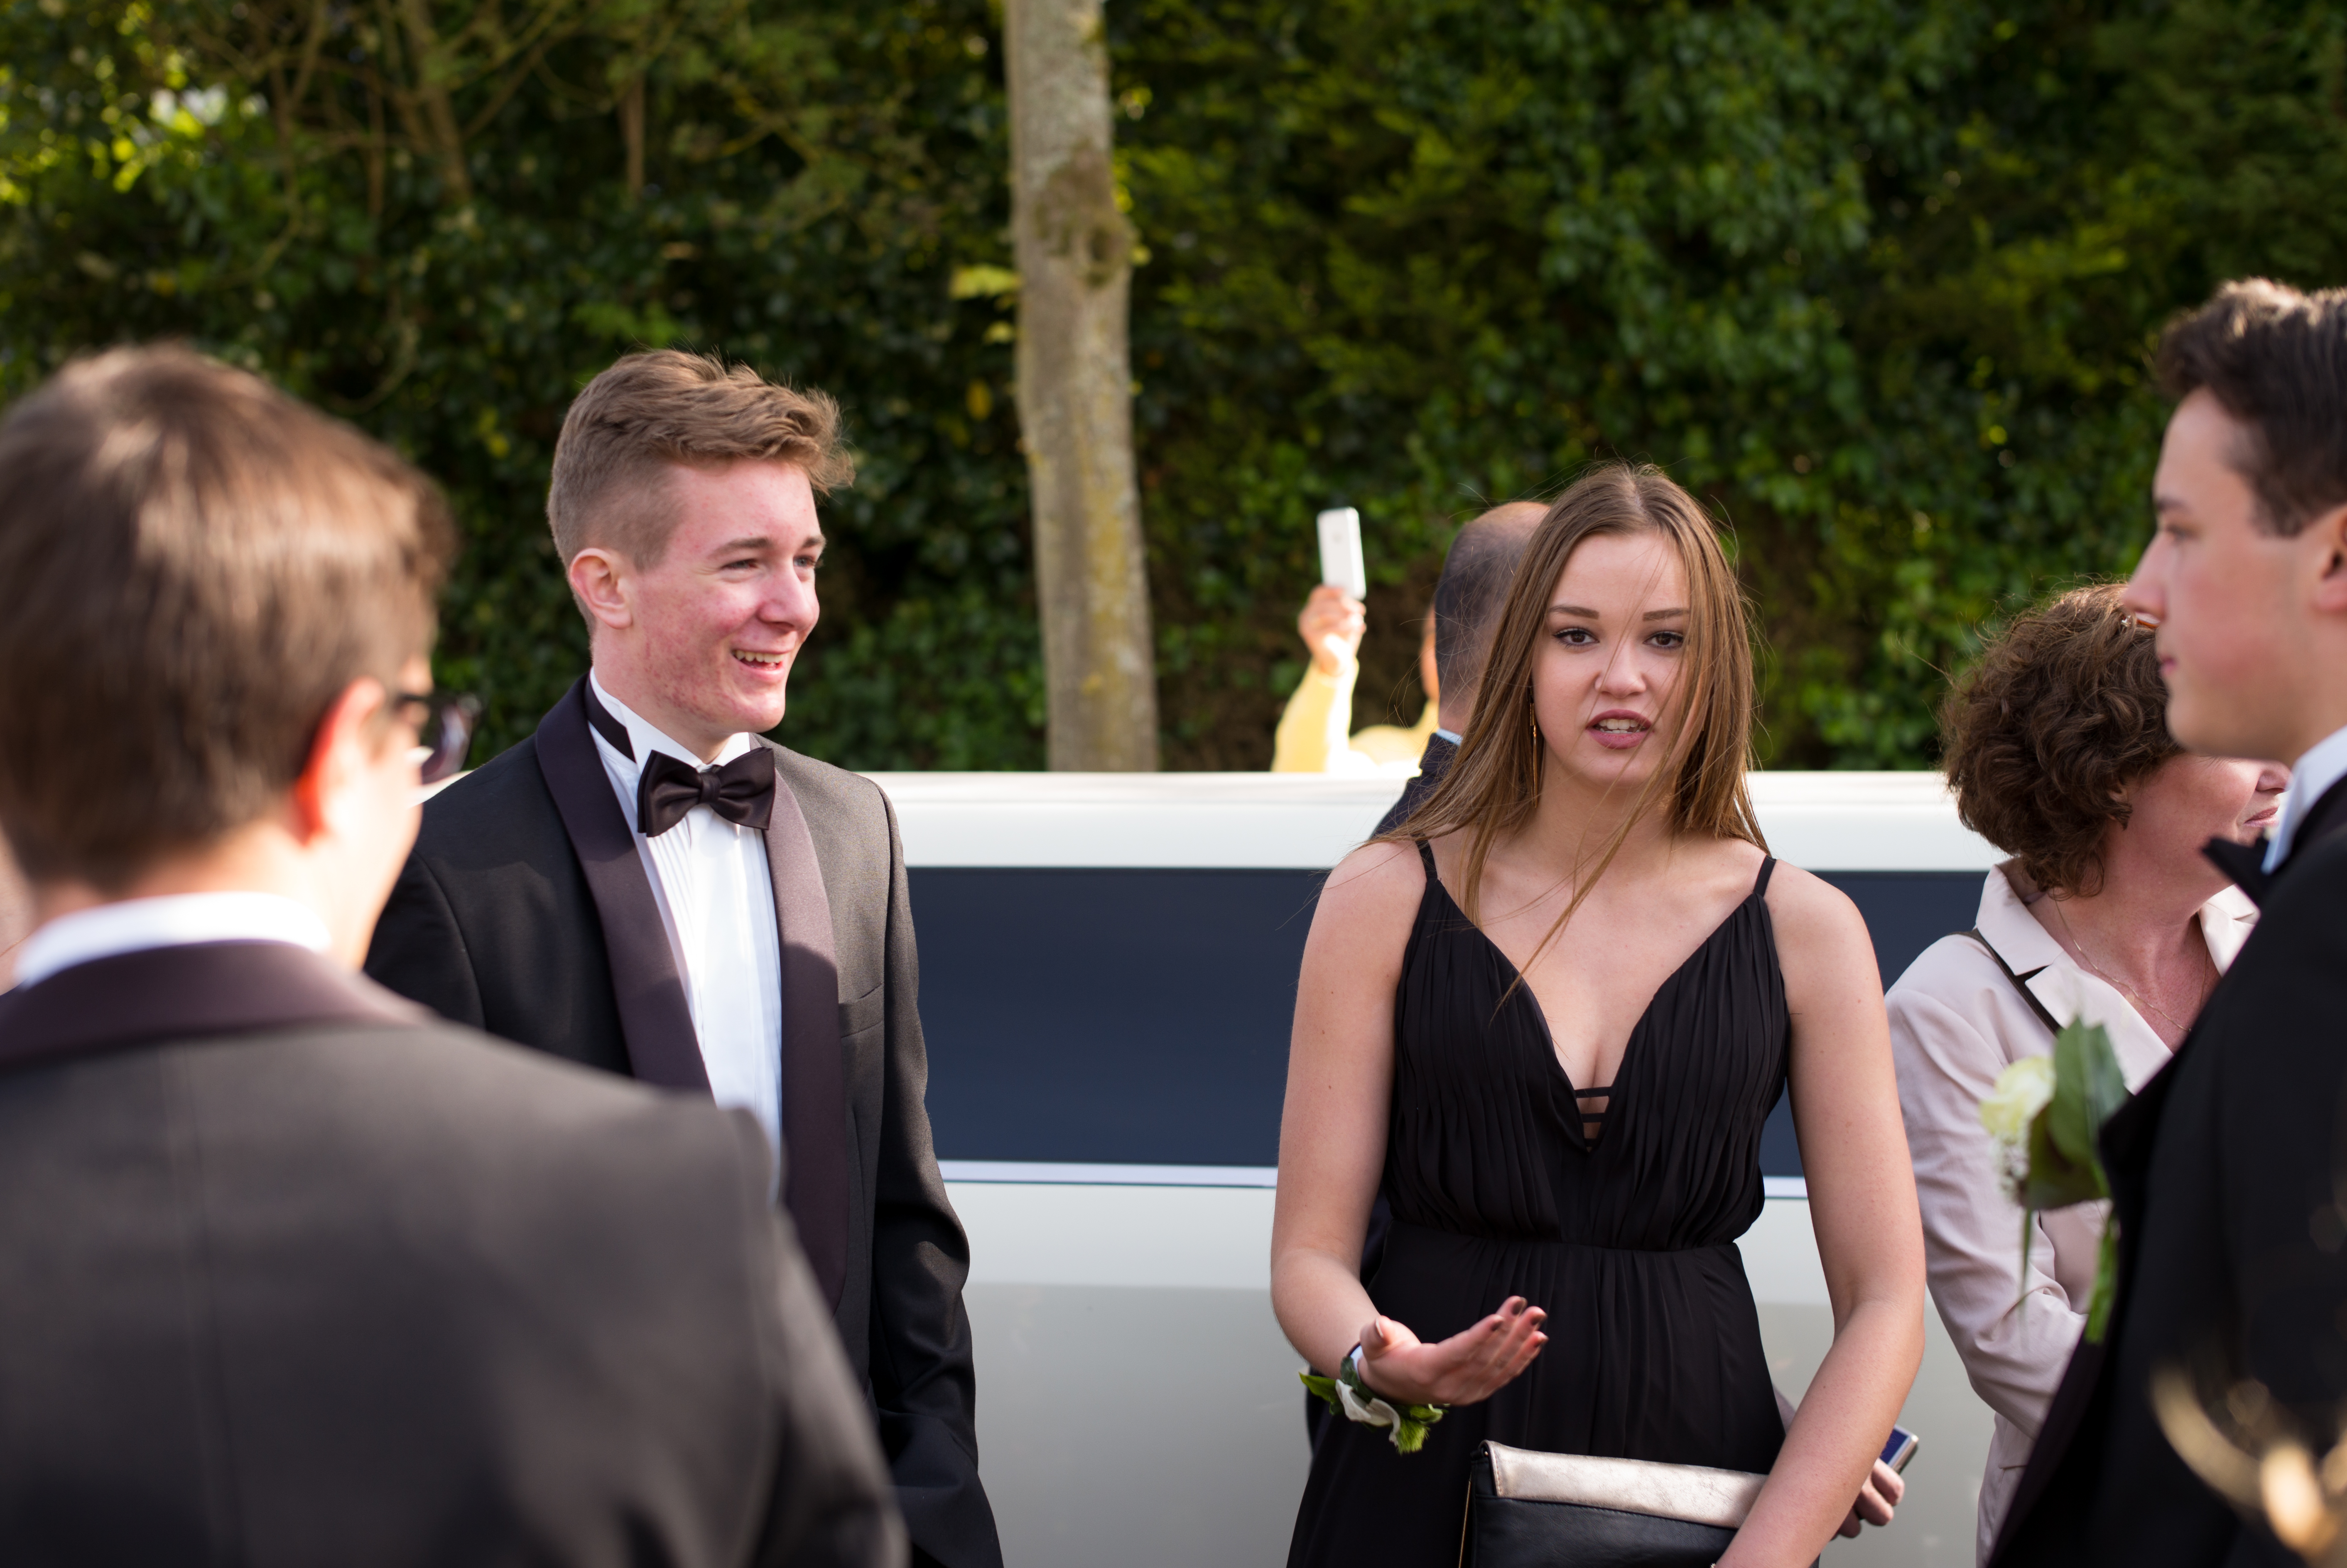
europe, evening, dance, portrait, high, wedding, groom, tuxedo, 2015, ceremony, holland, hague, scheveningen, netherlands, kurhaus, m, american, dress, hotel, dutch, party, school, event, leica, 240, wassenaar, prom